1927 Auckland Rugby League season

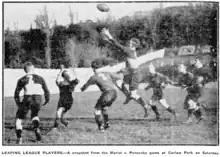

Jim O'Brien and Stewart were both sent off for fighting near the Richmond try line in the Marist v Richmond match. Grafton only had 12 players make the trip to Devonport Domain where they were thrashed by Devonport 47–3. Nelson Bass tore his knee cartilage in the match between City and Ponsonby and was forced into early retirement. Arthur Rae made his first grade refereeing debut in the match between Devonport and Grafton on the Devonport Domain.